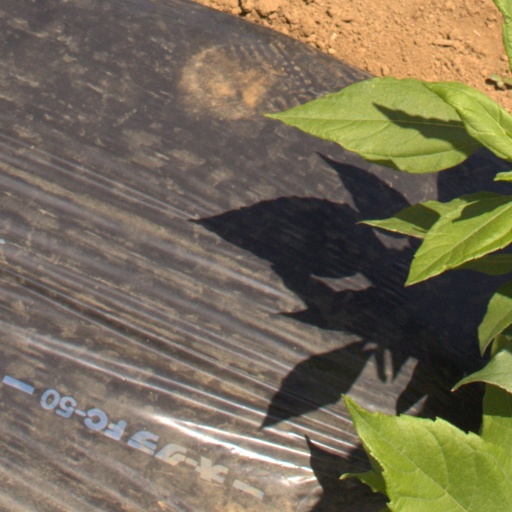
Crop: Jerusalem artichoke